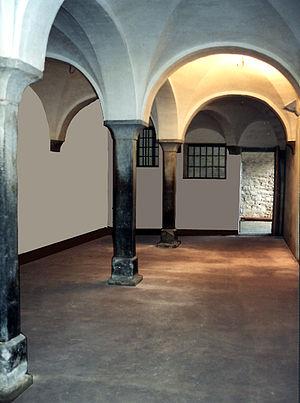
L'une des écuries du XVIIe siècle de la Ferme castrale de Hermalle-sous-Huy
La ferme castrale de Hermalle-sous-Huy, située en Belgique dans le village de Hermalle-sous-Huy, section de la commune d'Engis, dans la vallée de la Meuse en province de Liège, est l'ancienne ferme du château de Hermalle dont l’origine remonte au XIIᵉ siècle.